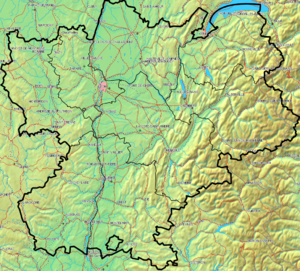
Carte historique des chemins de fer dans la régionen:Rhône-Alpes.